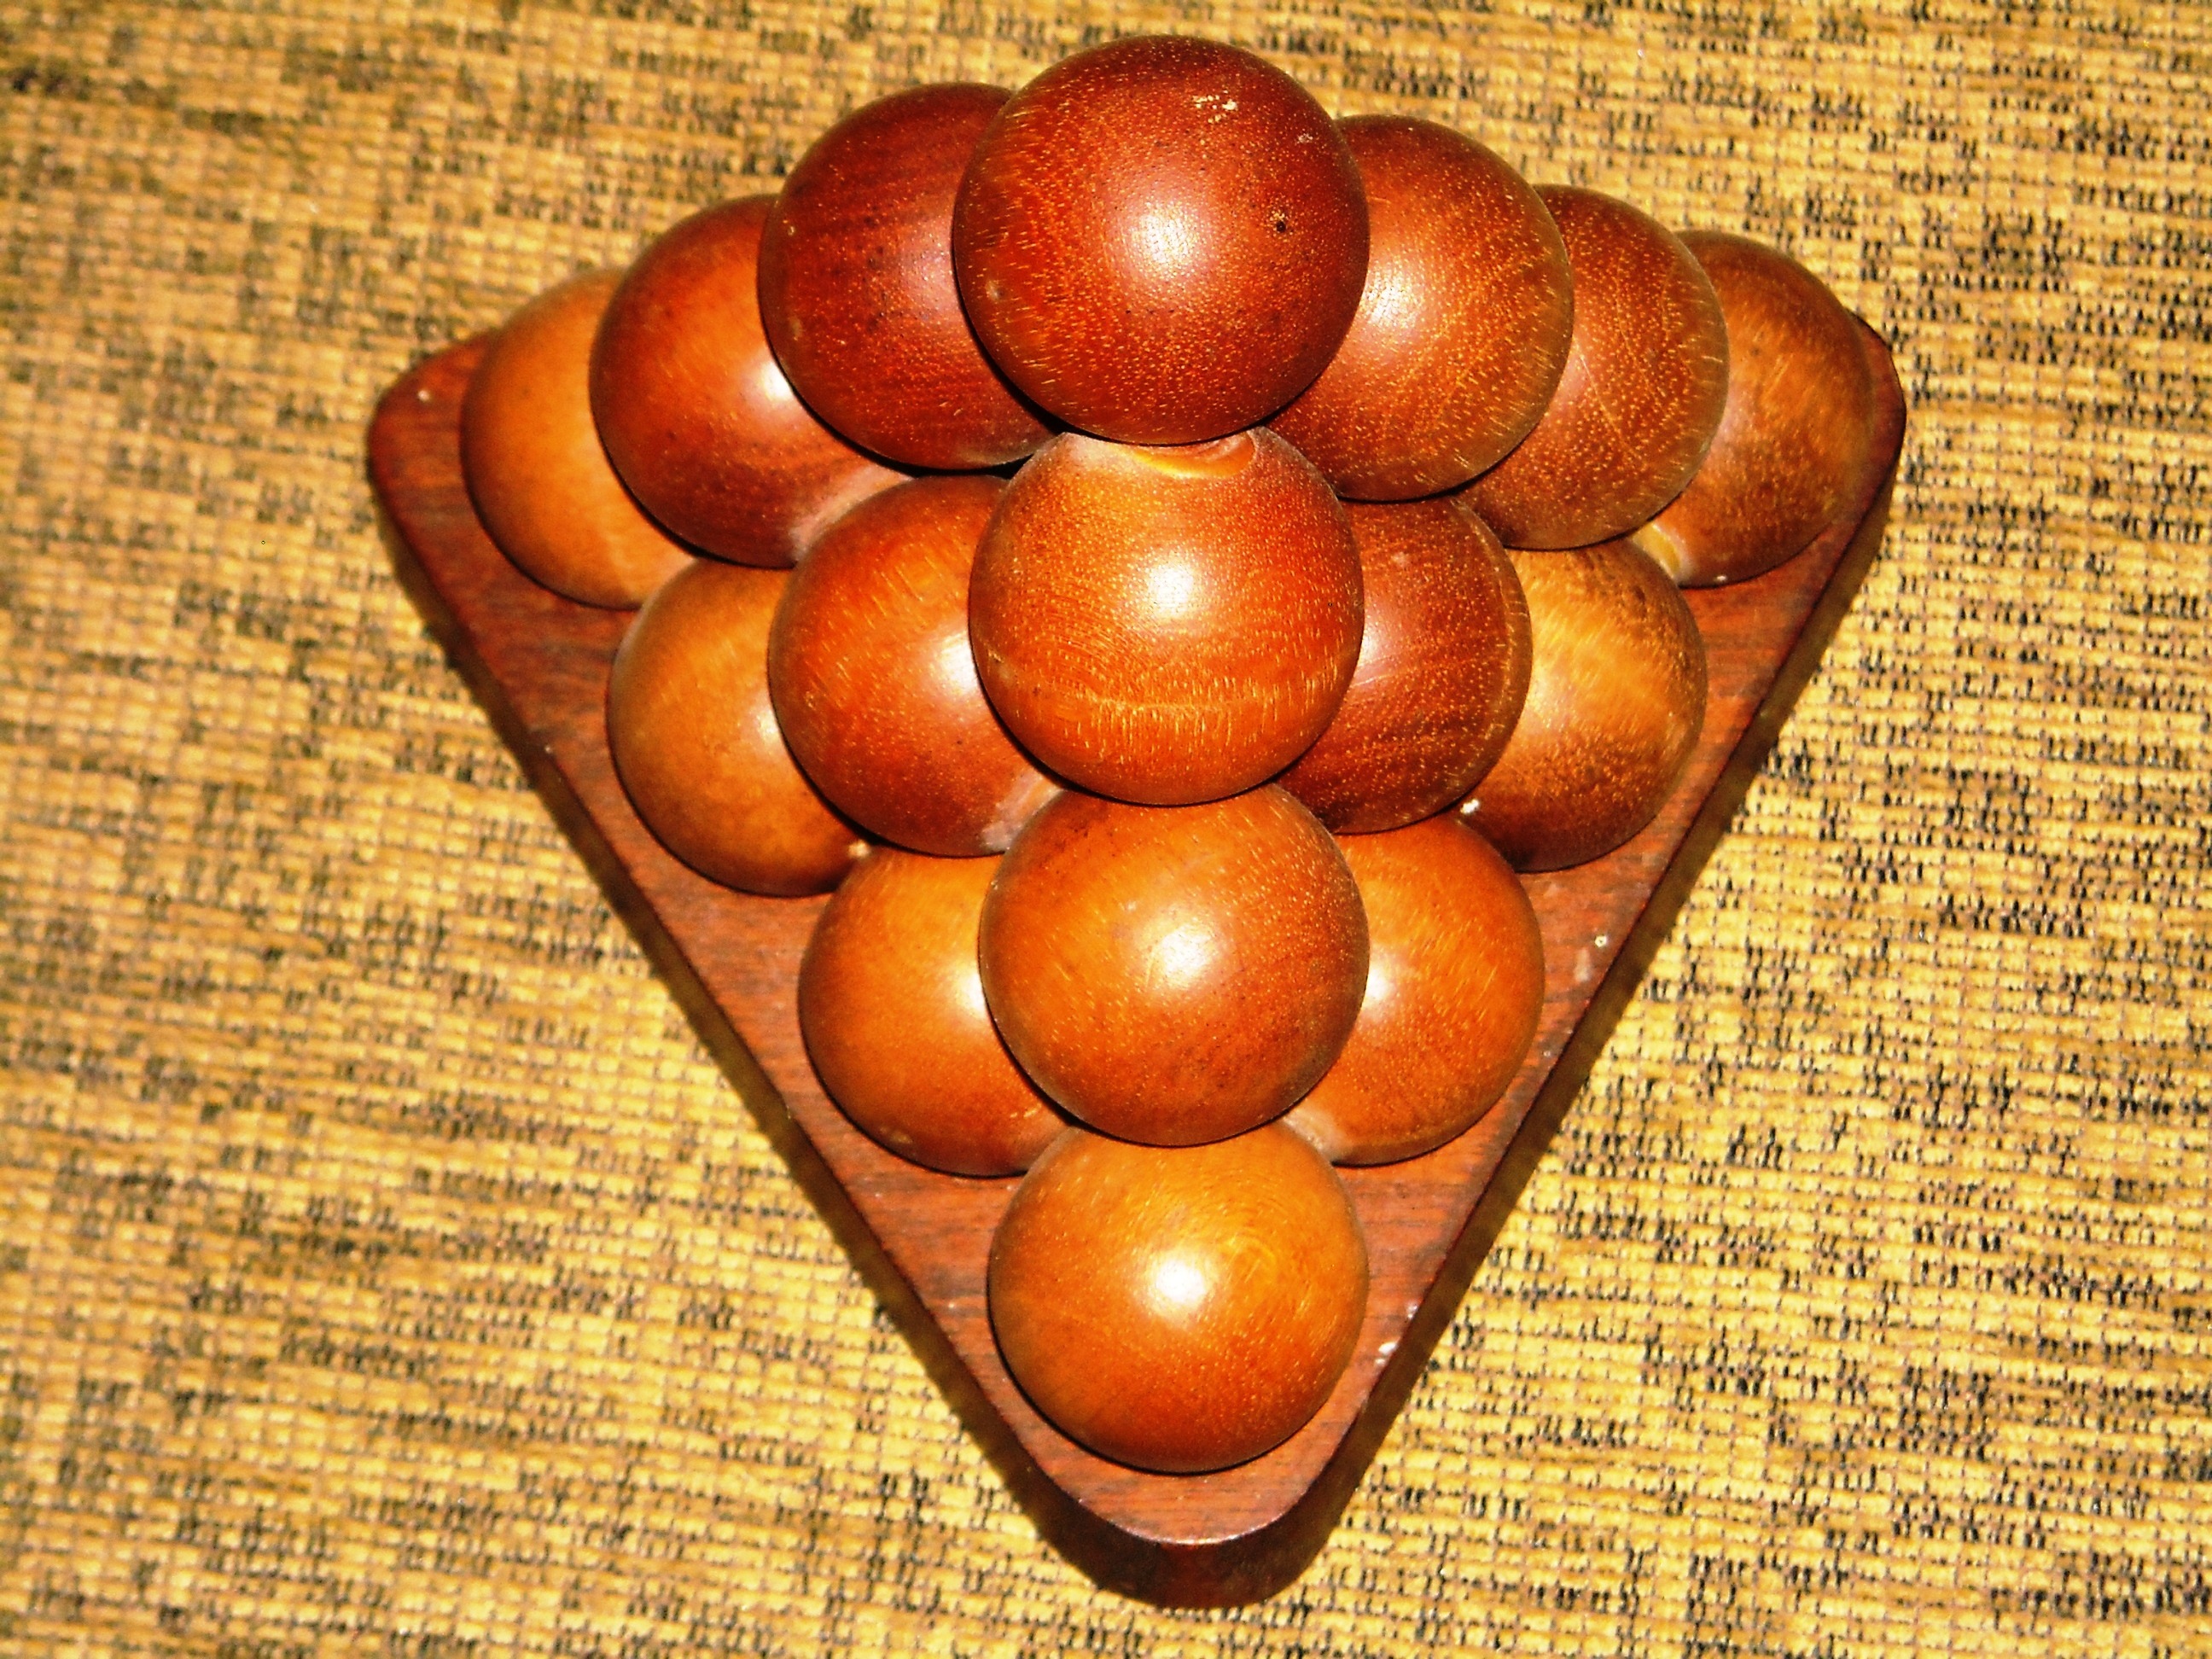
wood, round, food, produce, bread, ornament, carpet, baked goods, grass family, limas